Rosalyn Moran

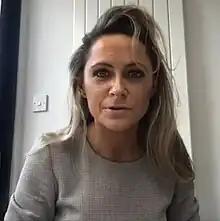
Moran in 2020

Rosalyn J. Moran is an Irish and British neuroscientist and computational psychiatrist. She is deputy director of the King's College London Institute for Artificial Intelligence. Her research looks to understand neural algorithms through brain connectivity.